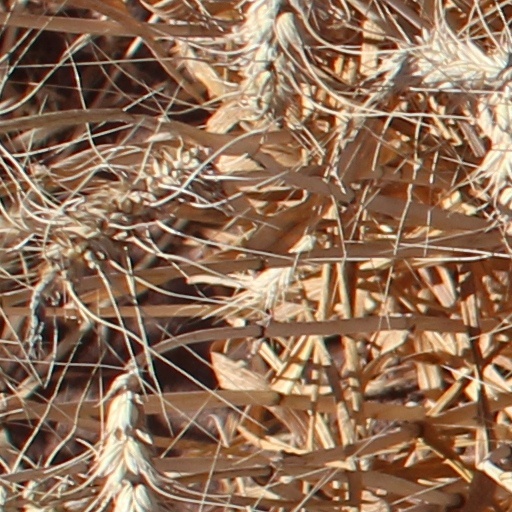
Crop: wheat